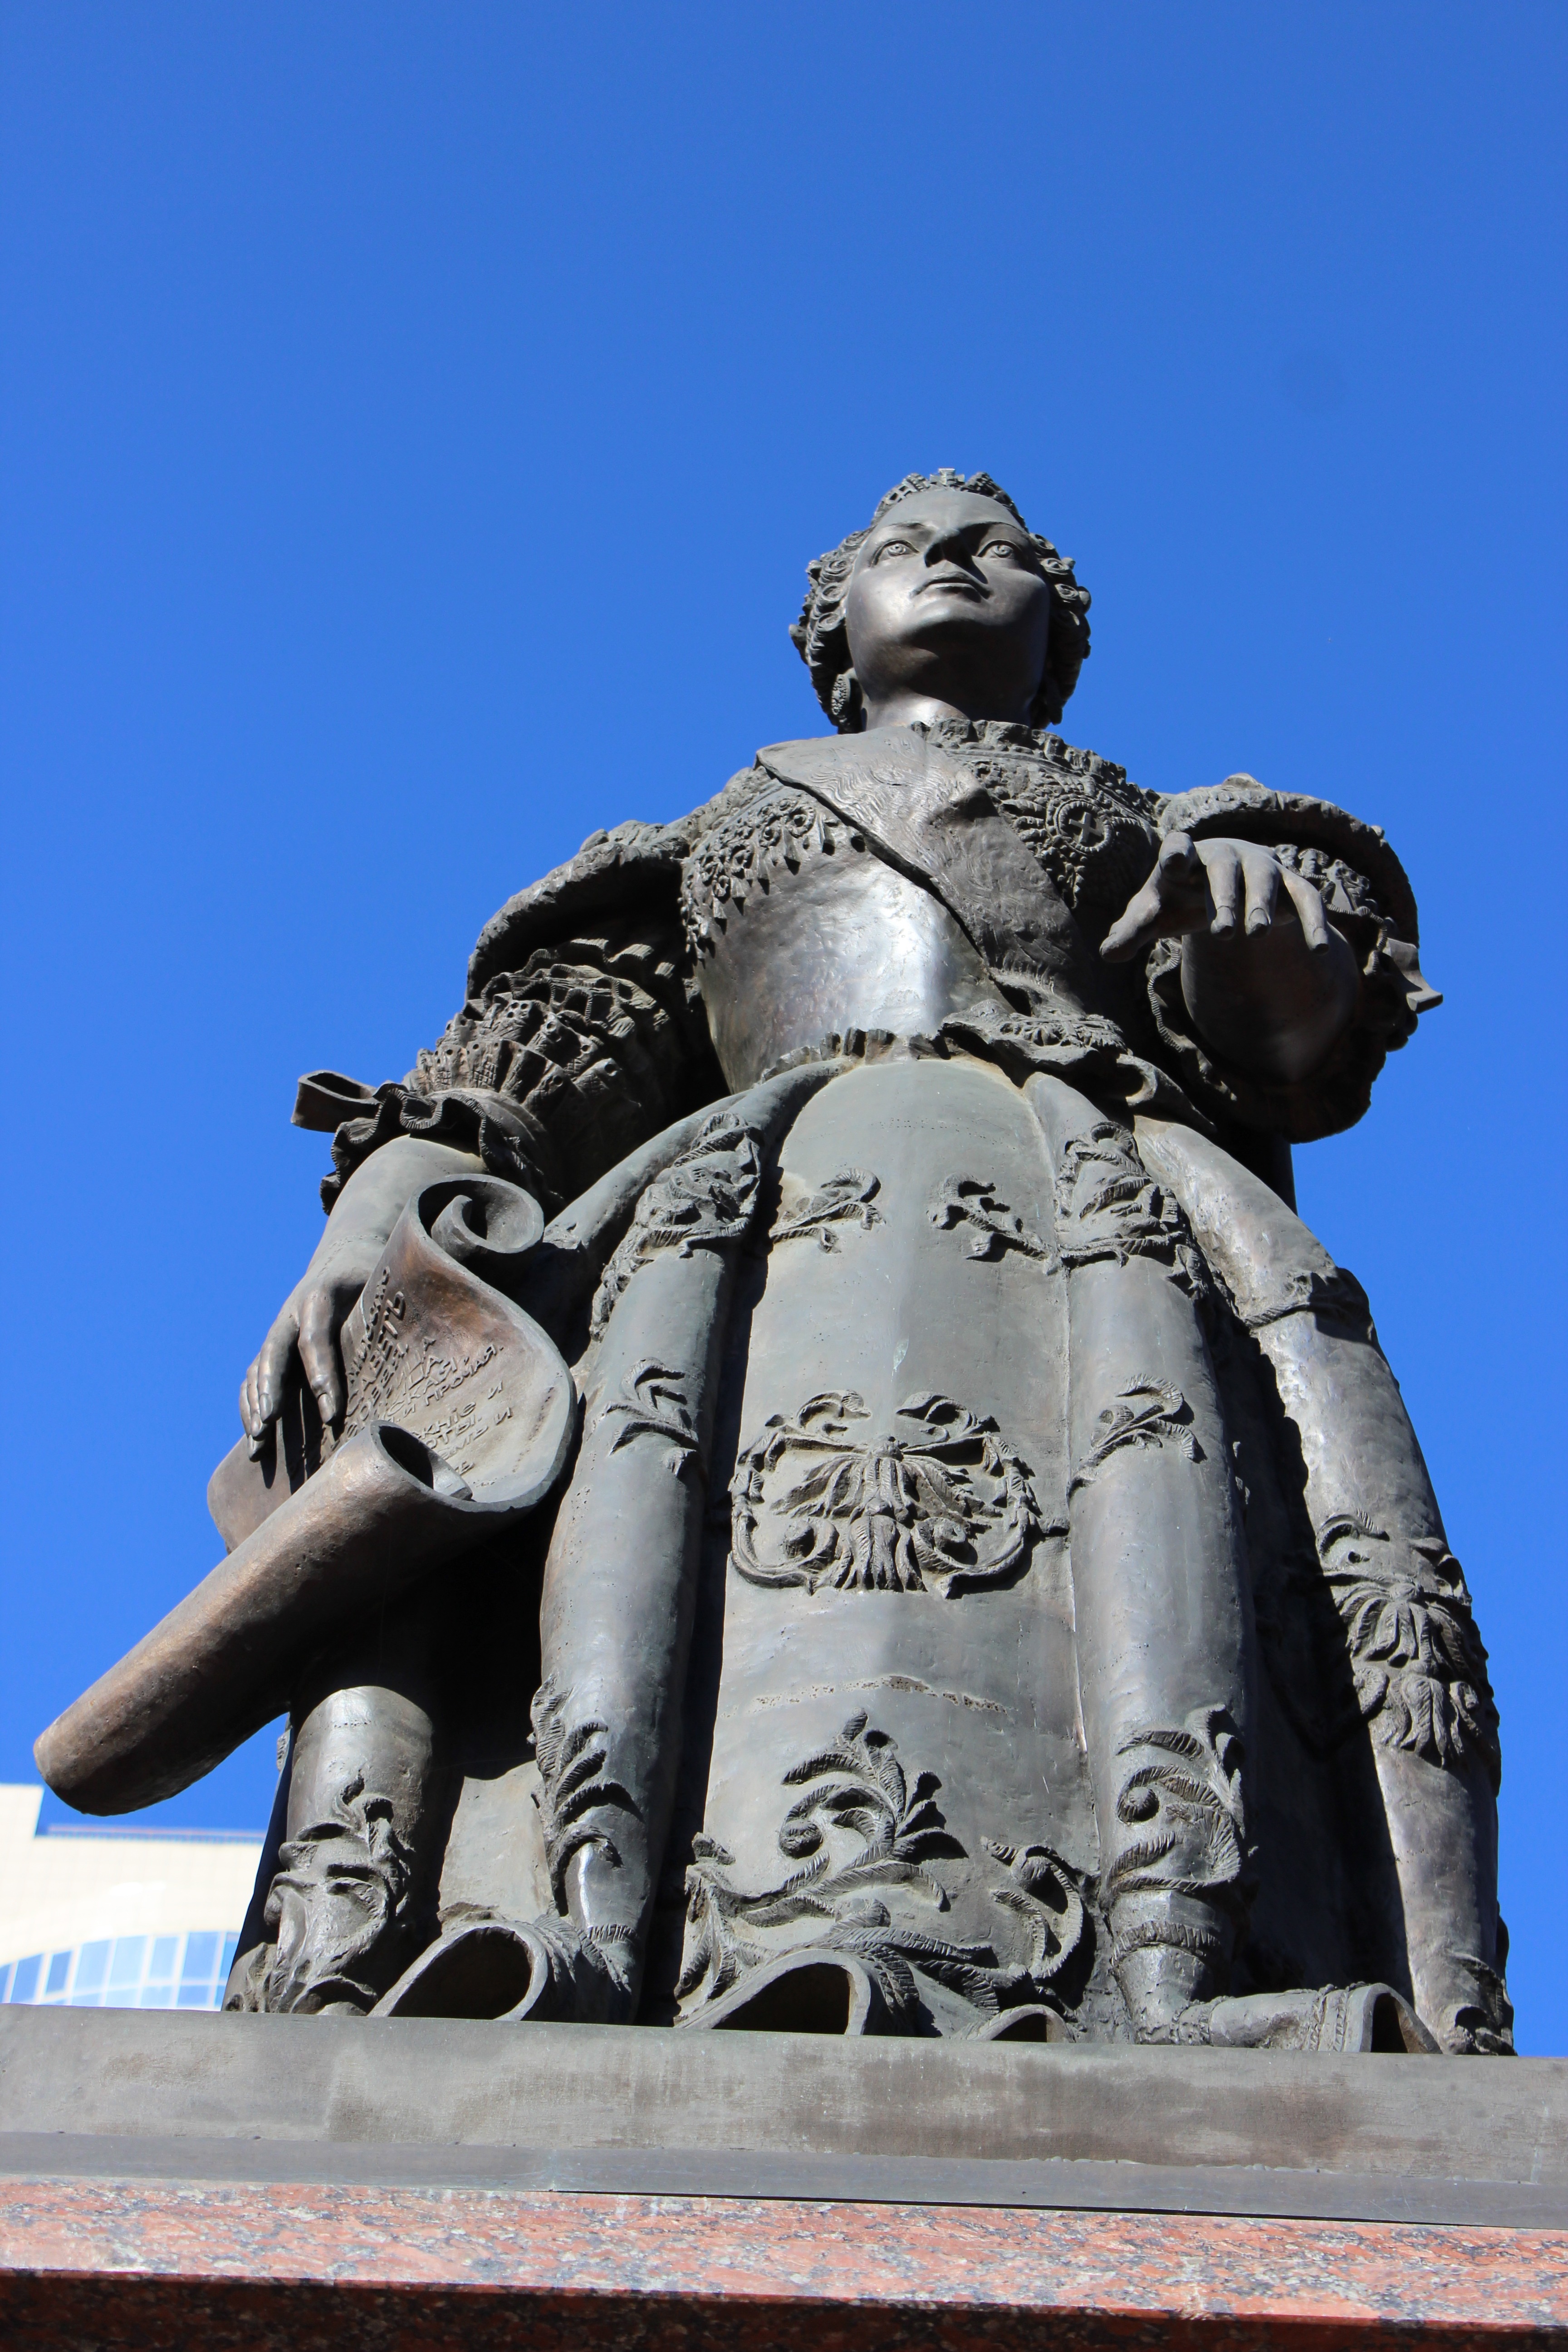
sky, monument, statue, landmark, tourism, artwork, sculpture, memorial, temple, elizabeth, stone carving, ancient history, rostov na donu